Andreas Bruce

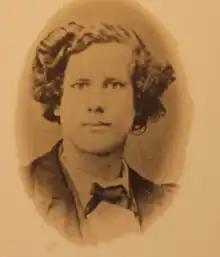

Ferdinand "Andreas" Edvard Bruce, born as Christina "Therese" Isabelle Jeanette Louise Bruce (1808–1885), was a Swedish memoir writer. His story was the first memoir written by a transsexual person in Sweden and is regarded as unique in many aspects.